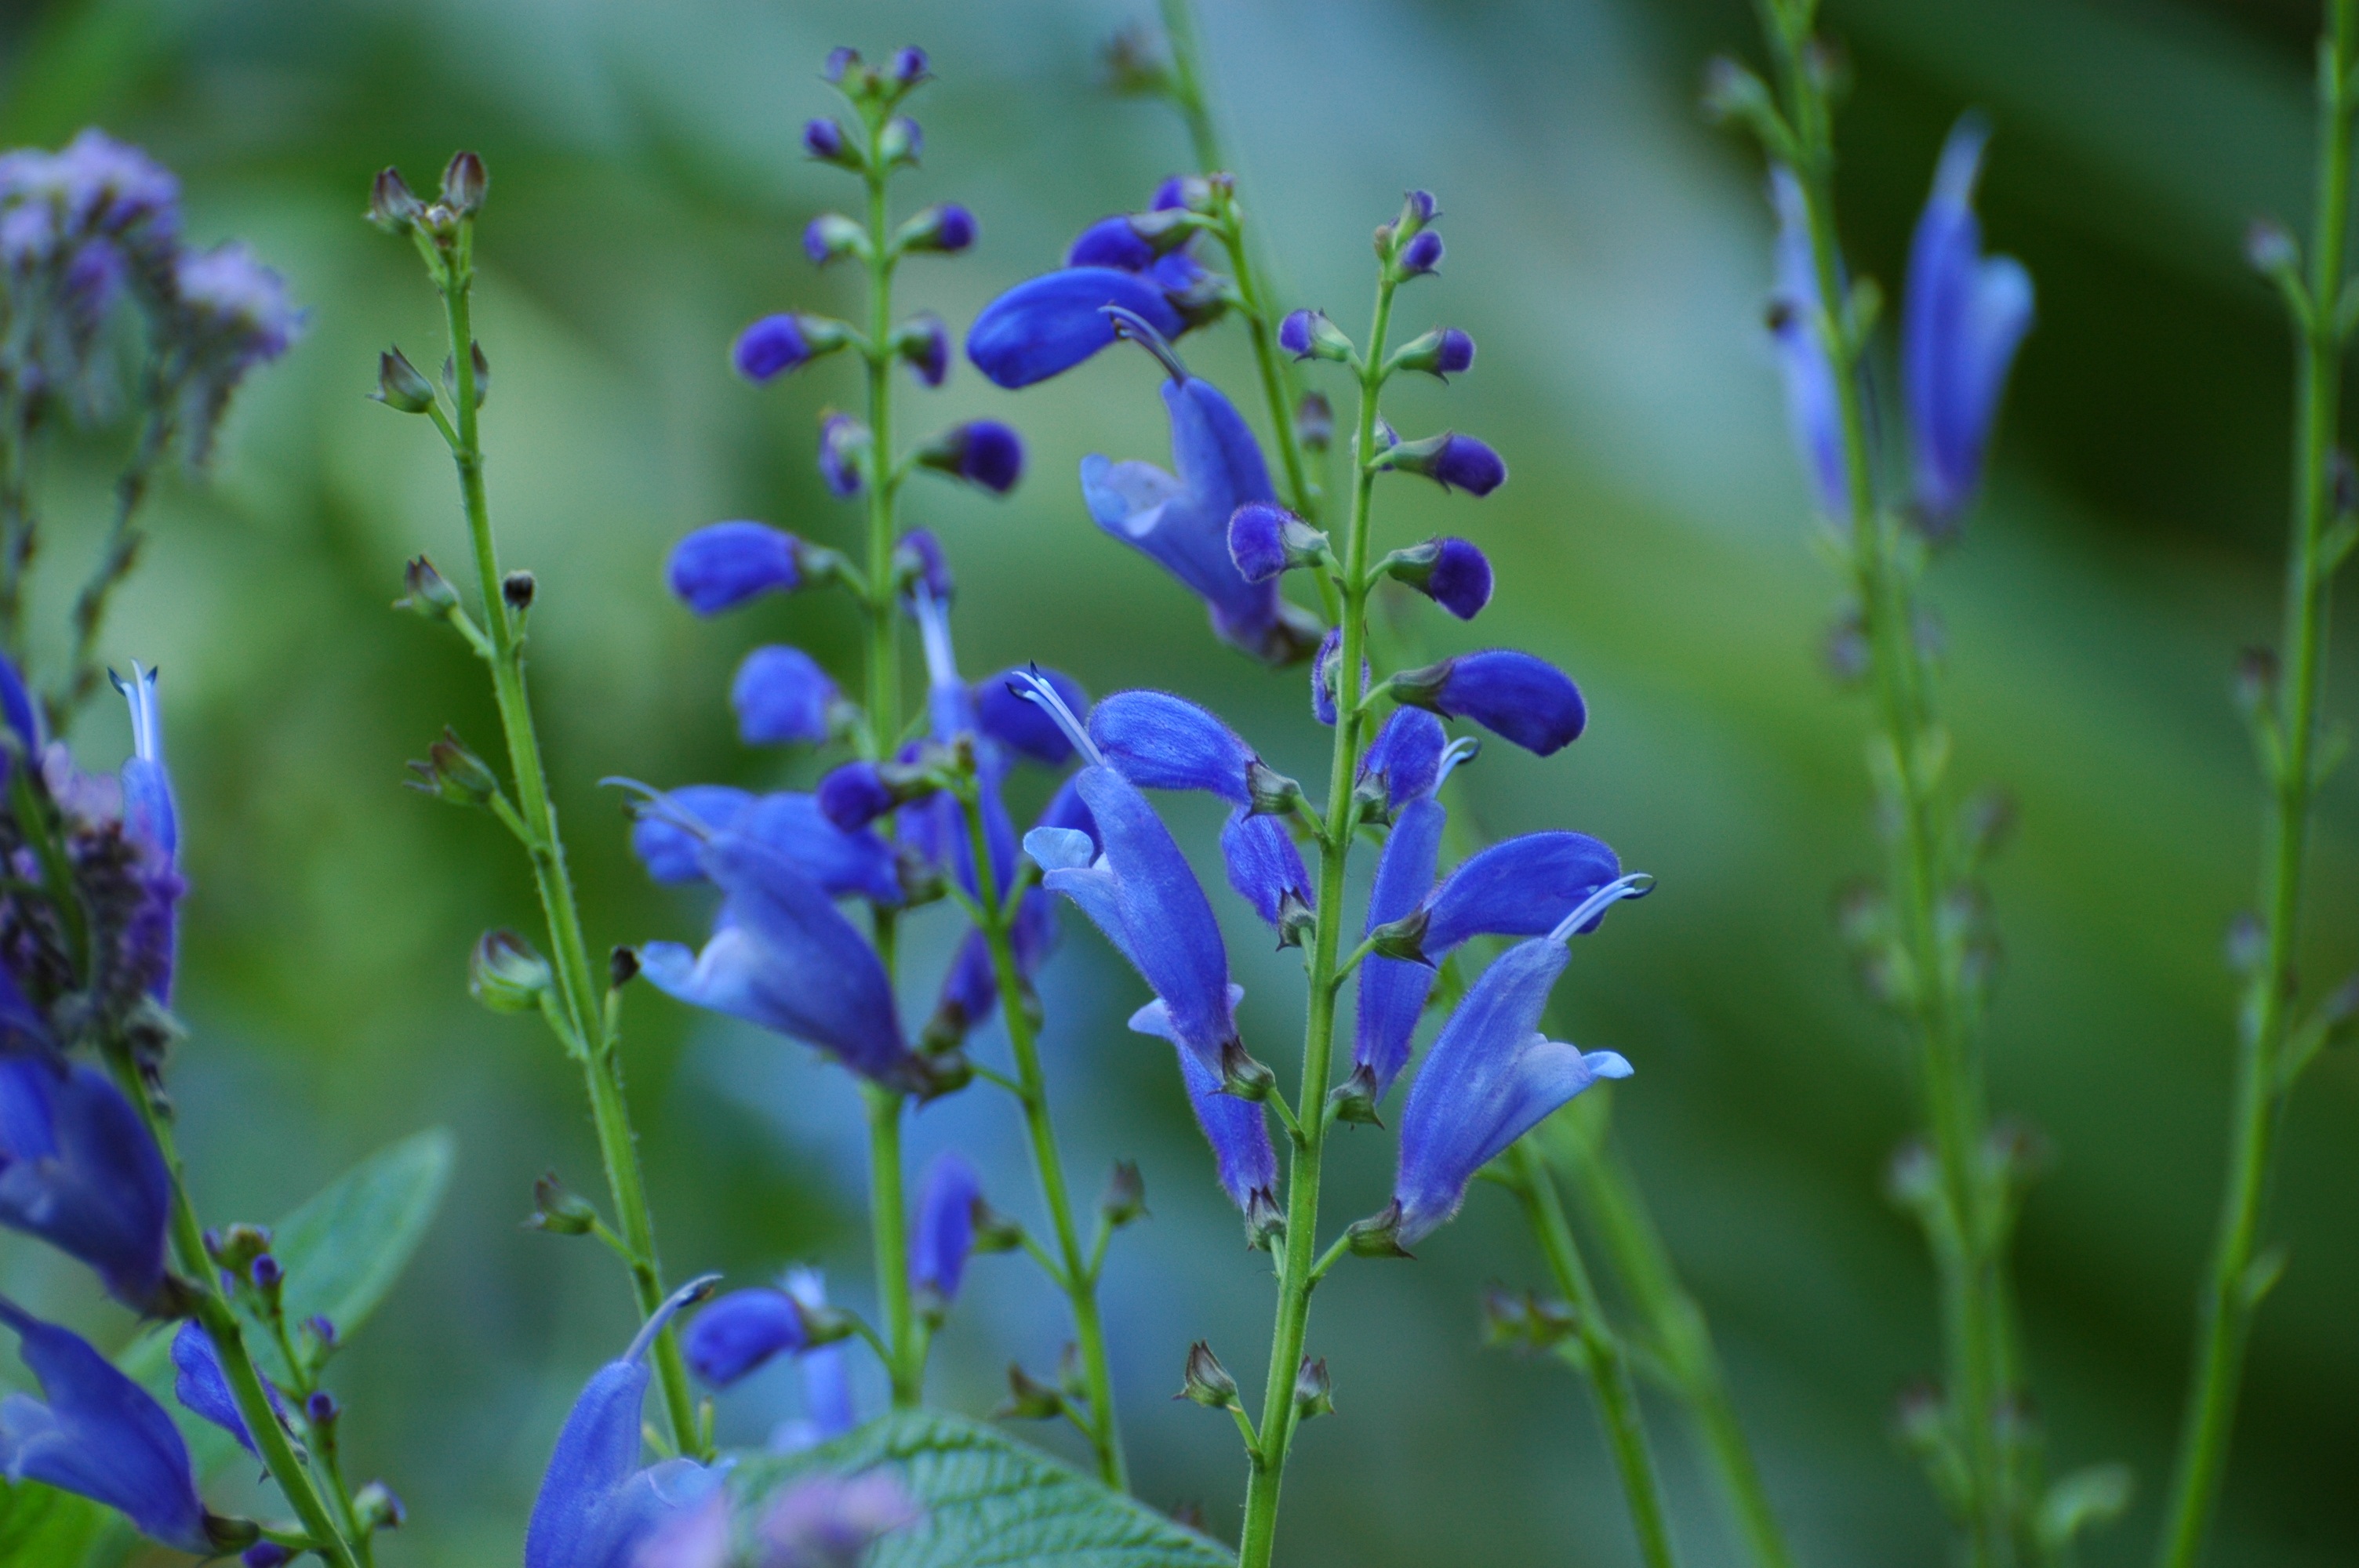
water, nature, grass, plant, meadow, leaf, flower, bouquet, green, herb, botany, blooming, blue, garden, flora, blue flower, wildflower, flowers, purity, flower garden, macro photography, flowering plant, fleur des champs, grass family, plant stem, land plant